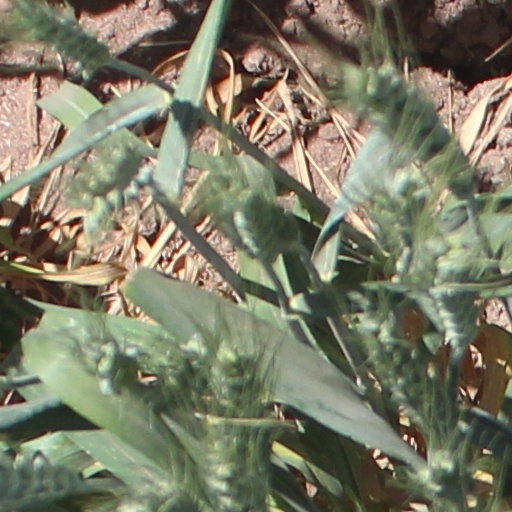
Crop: wheat